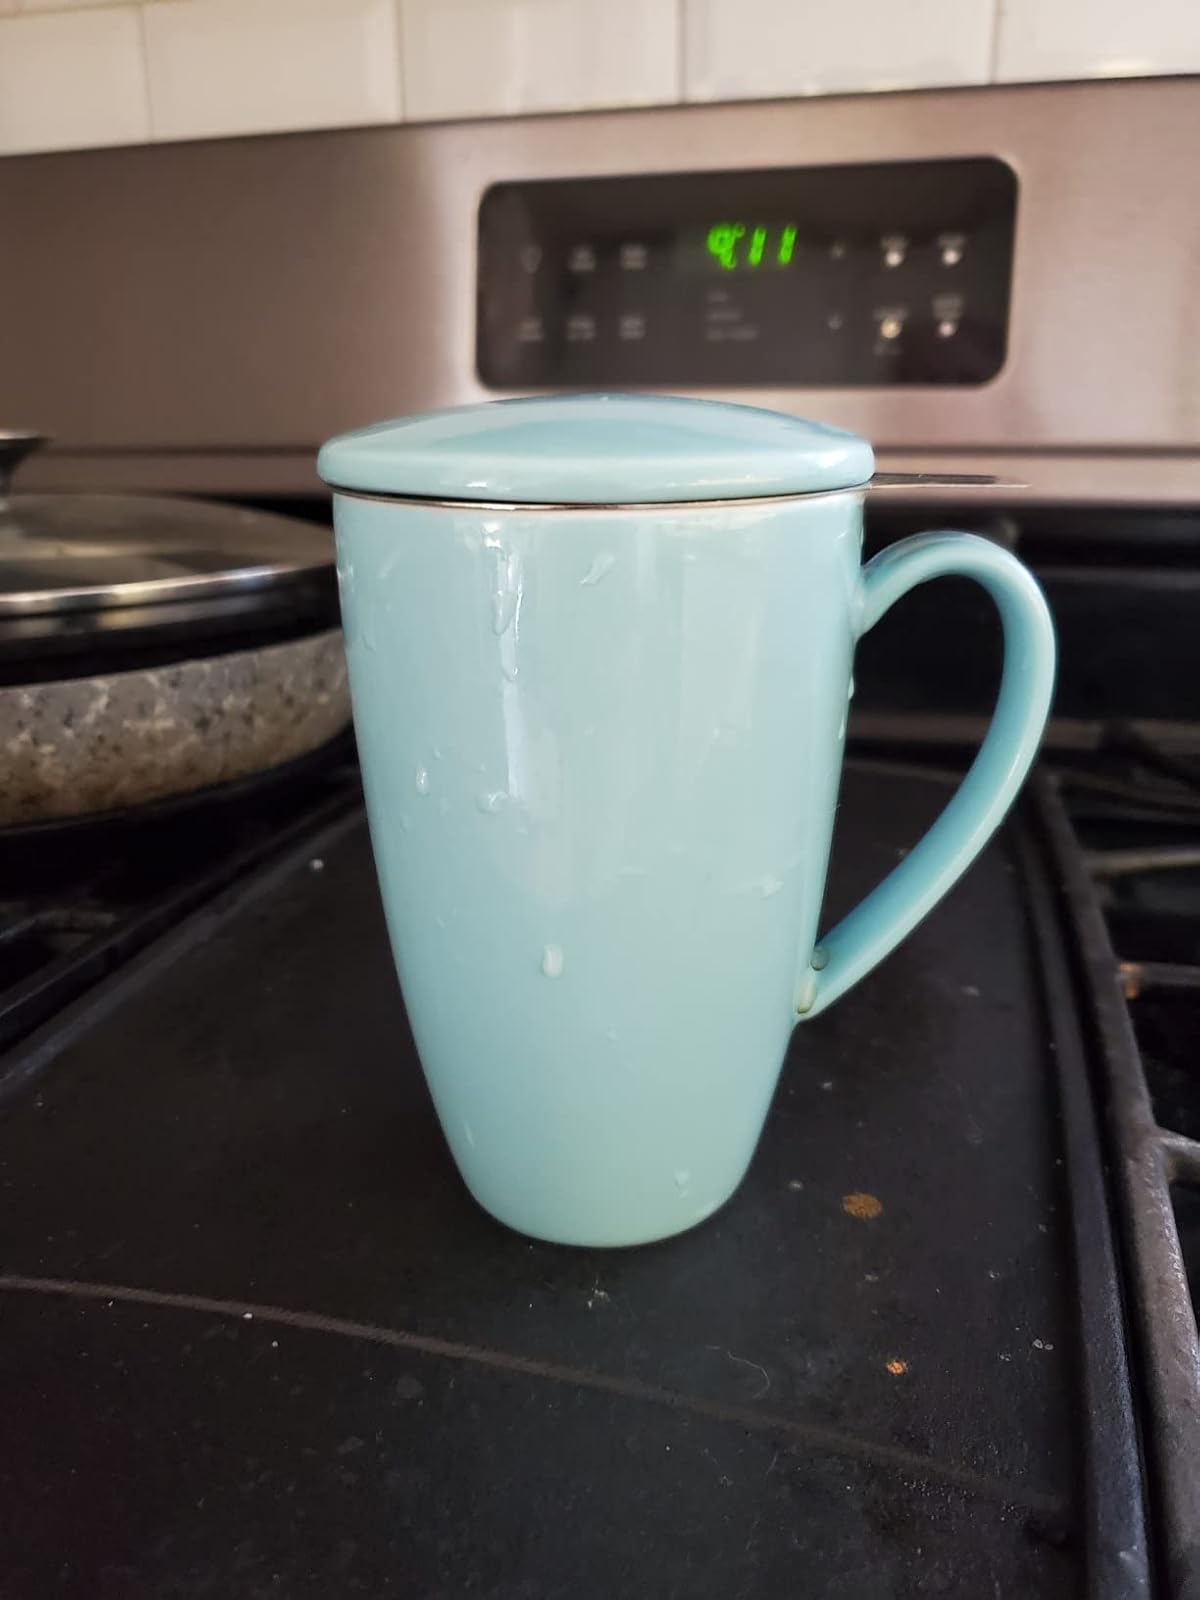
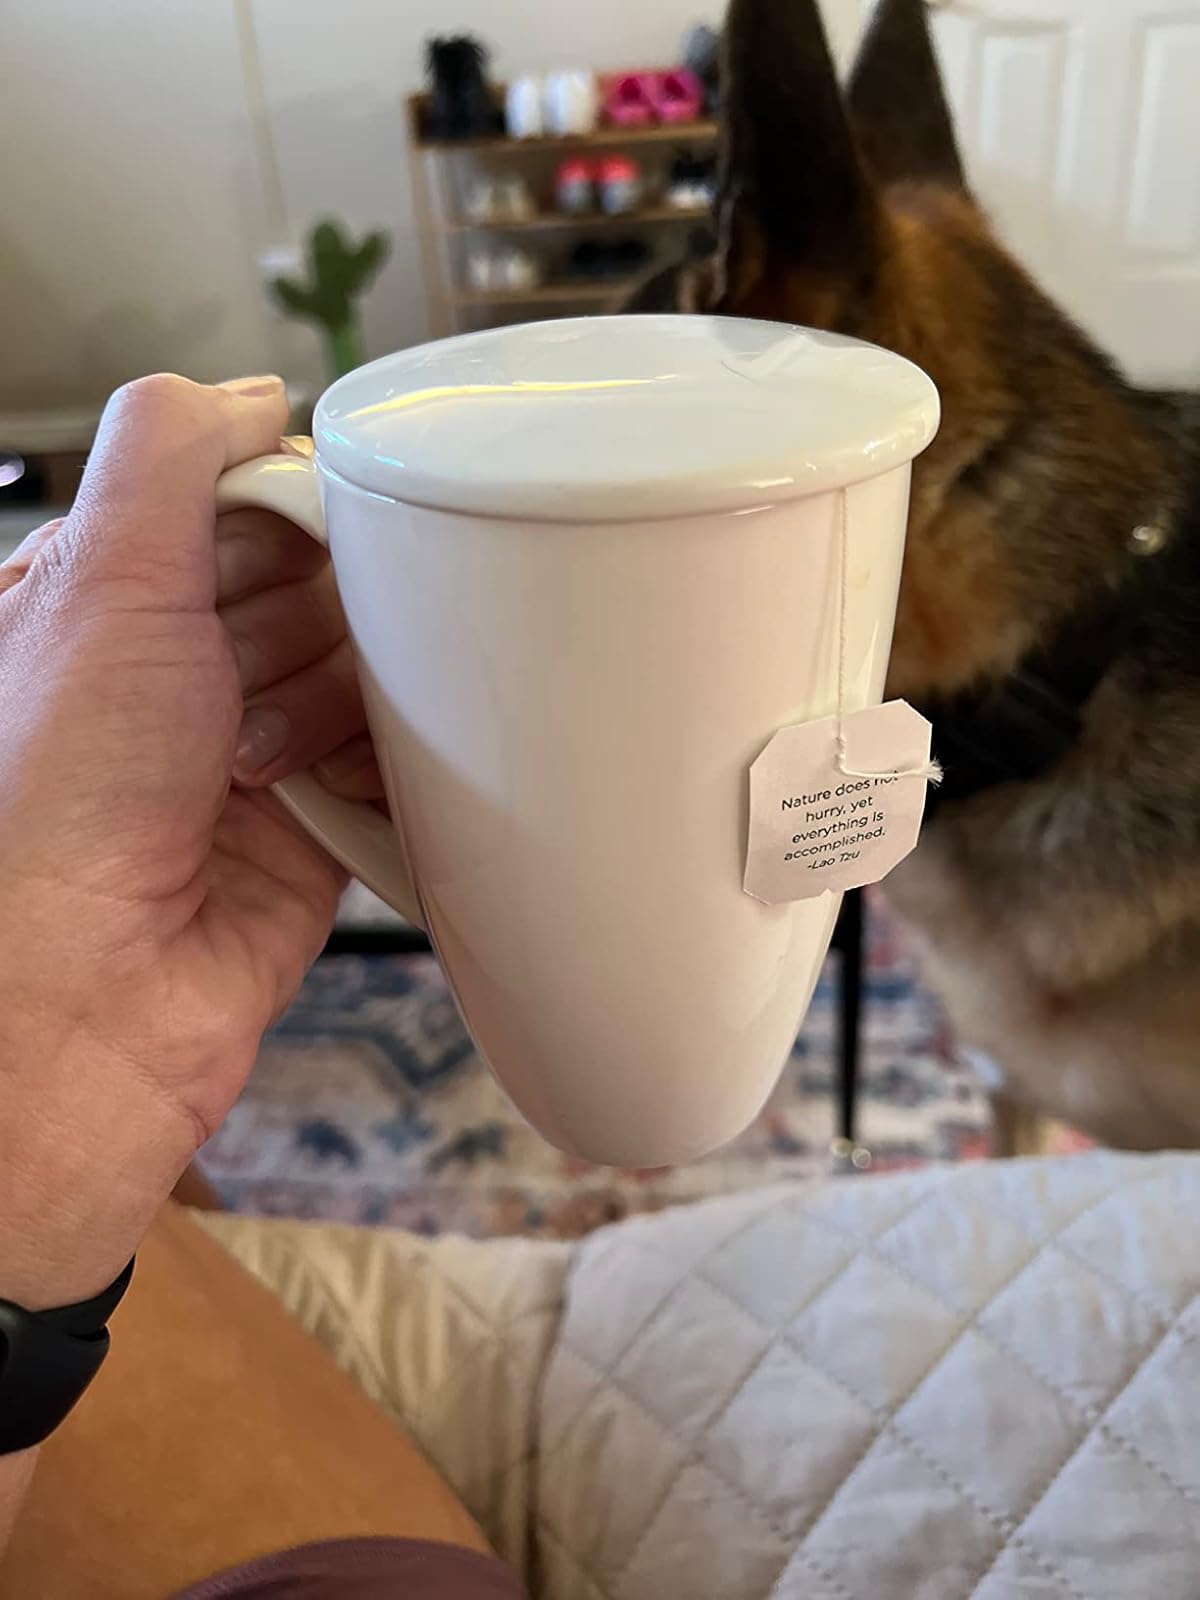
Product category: items_mug
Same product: no